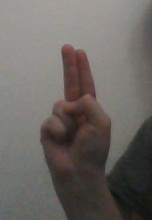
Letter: taa